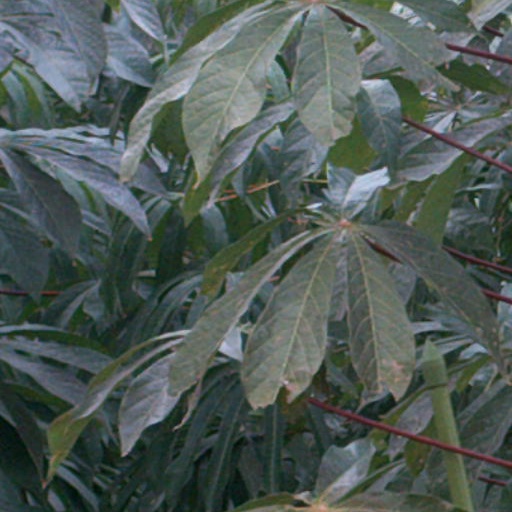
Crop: cassava